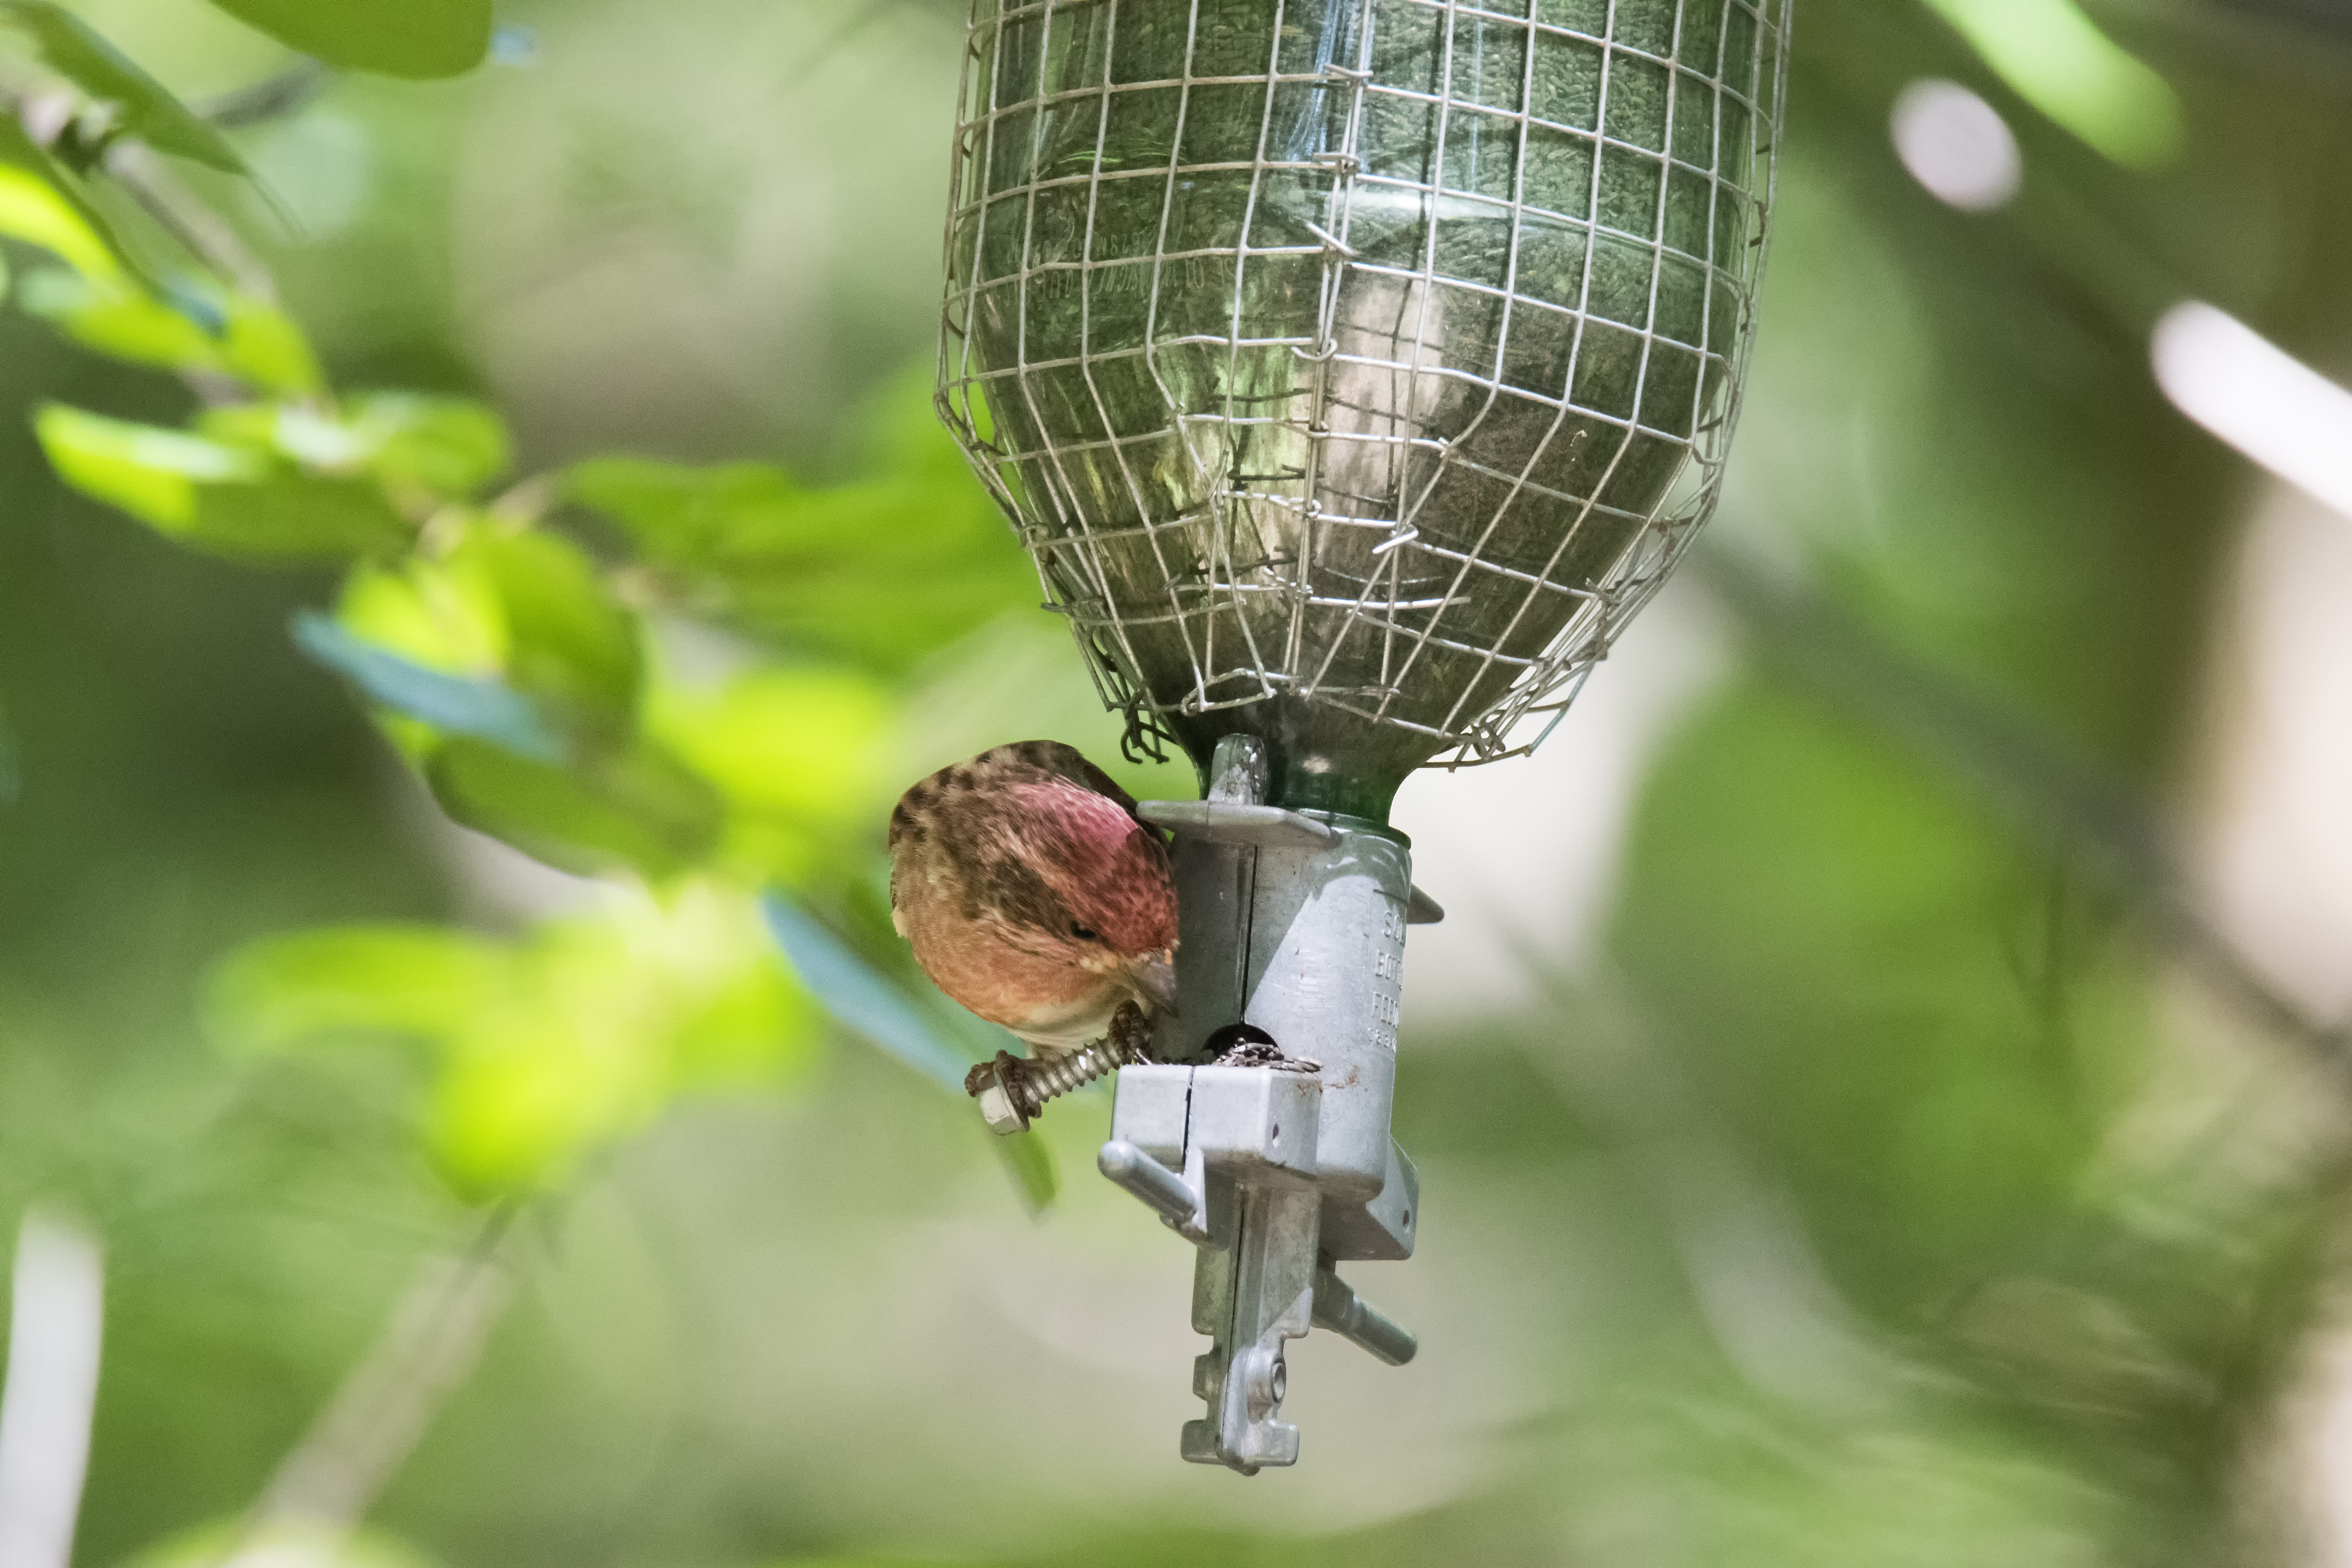
branch, bird, leaf, flower, purple, green, fauna, canada, quebec, finch, pourpre, sherbrooke, oiseau, roselin, macro photography